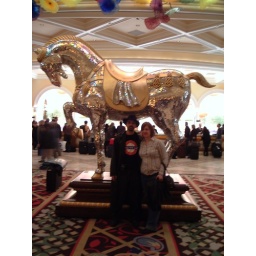
Tim and I with a cheesy giant shiny horse by the front desk at Bellagio